Vector overlay

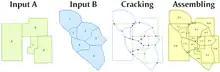
Illustration of the steps in computing a polygon overlay in a geographic information system

The goal of all overlay operations is to take in vector layers, and create a layer that "integrates" both the geometry and the attributes of the inputs. Usually, both inputs are polygon layers, but lines and points are allowed in many operations, with simpler processing.